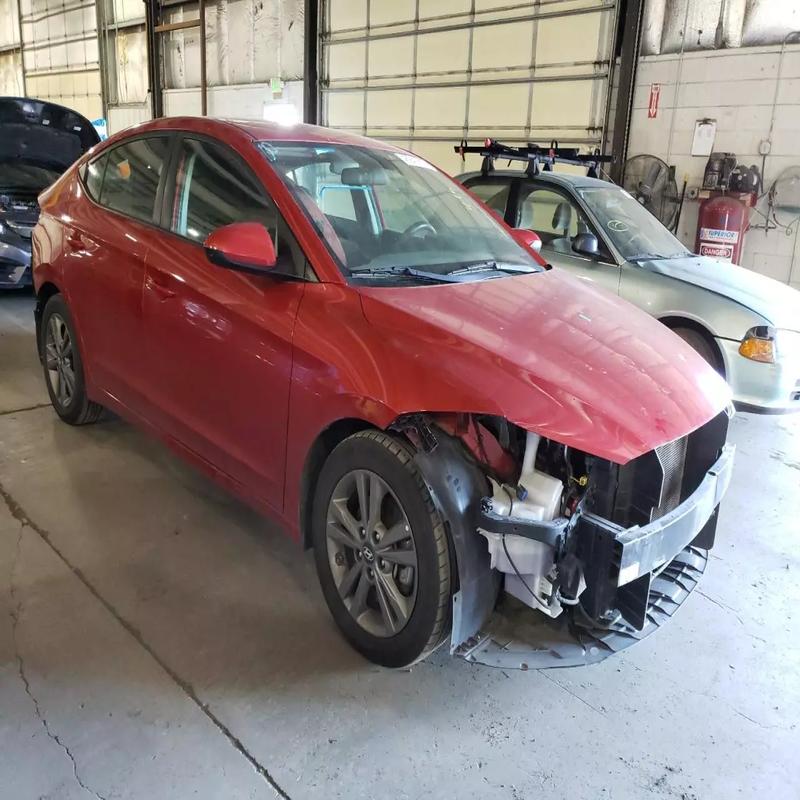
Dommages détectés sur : plaque d'immatriculation avant, pare-choc avant, feu avant droit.
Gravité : majeur